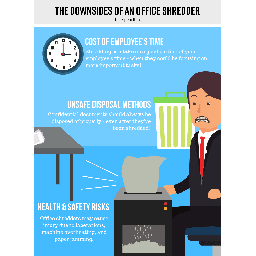
Label: paper